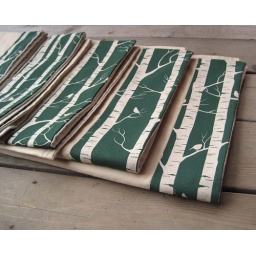
organic baby blanket with birch trees and birds applique in forest green